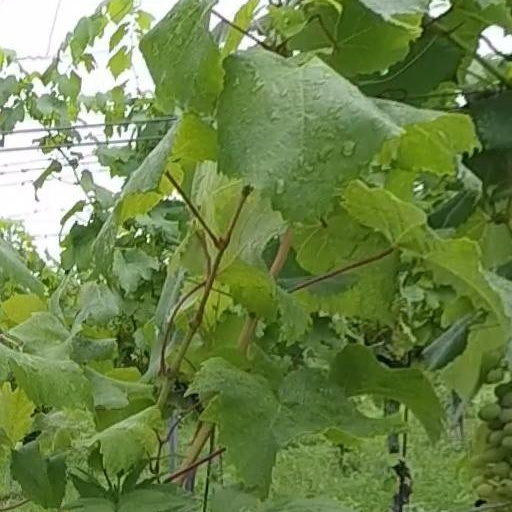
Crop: grape